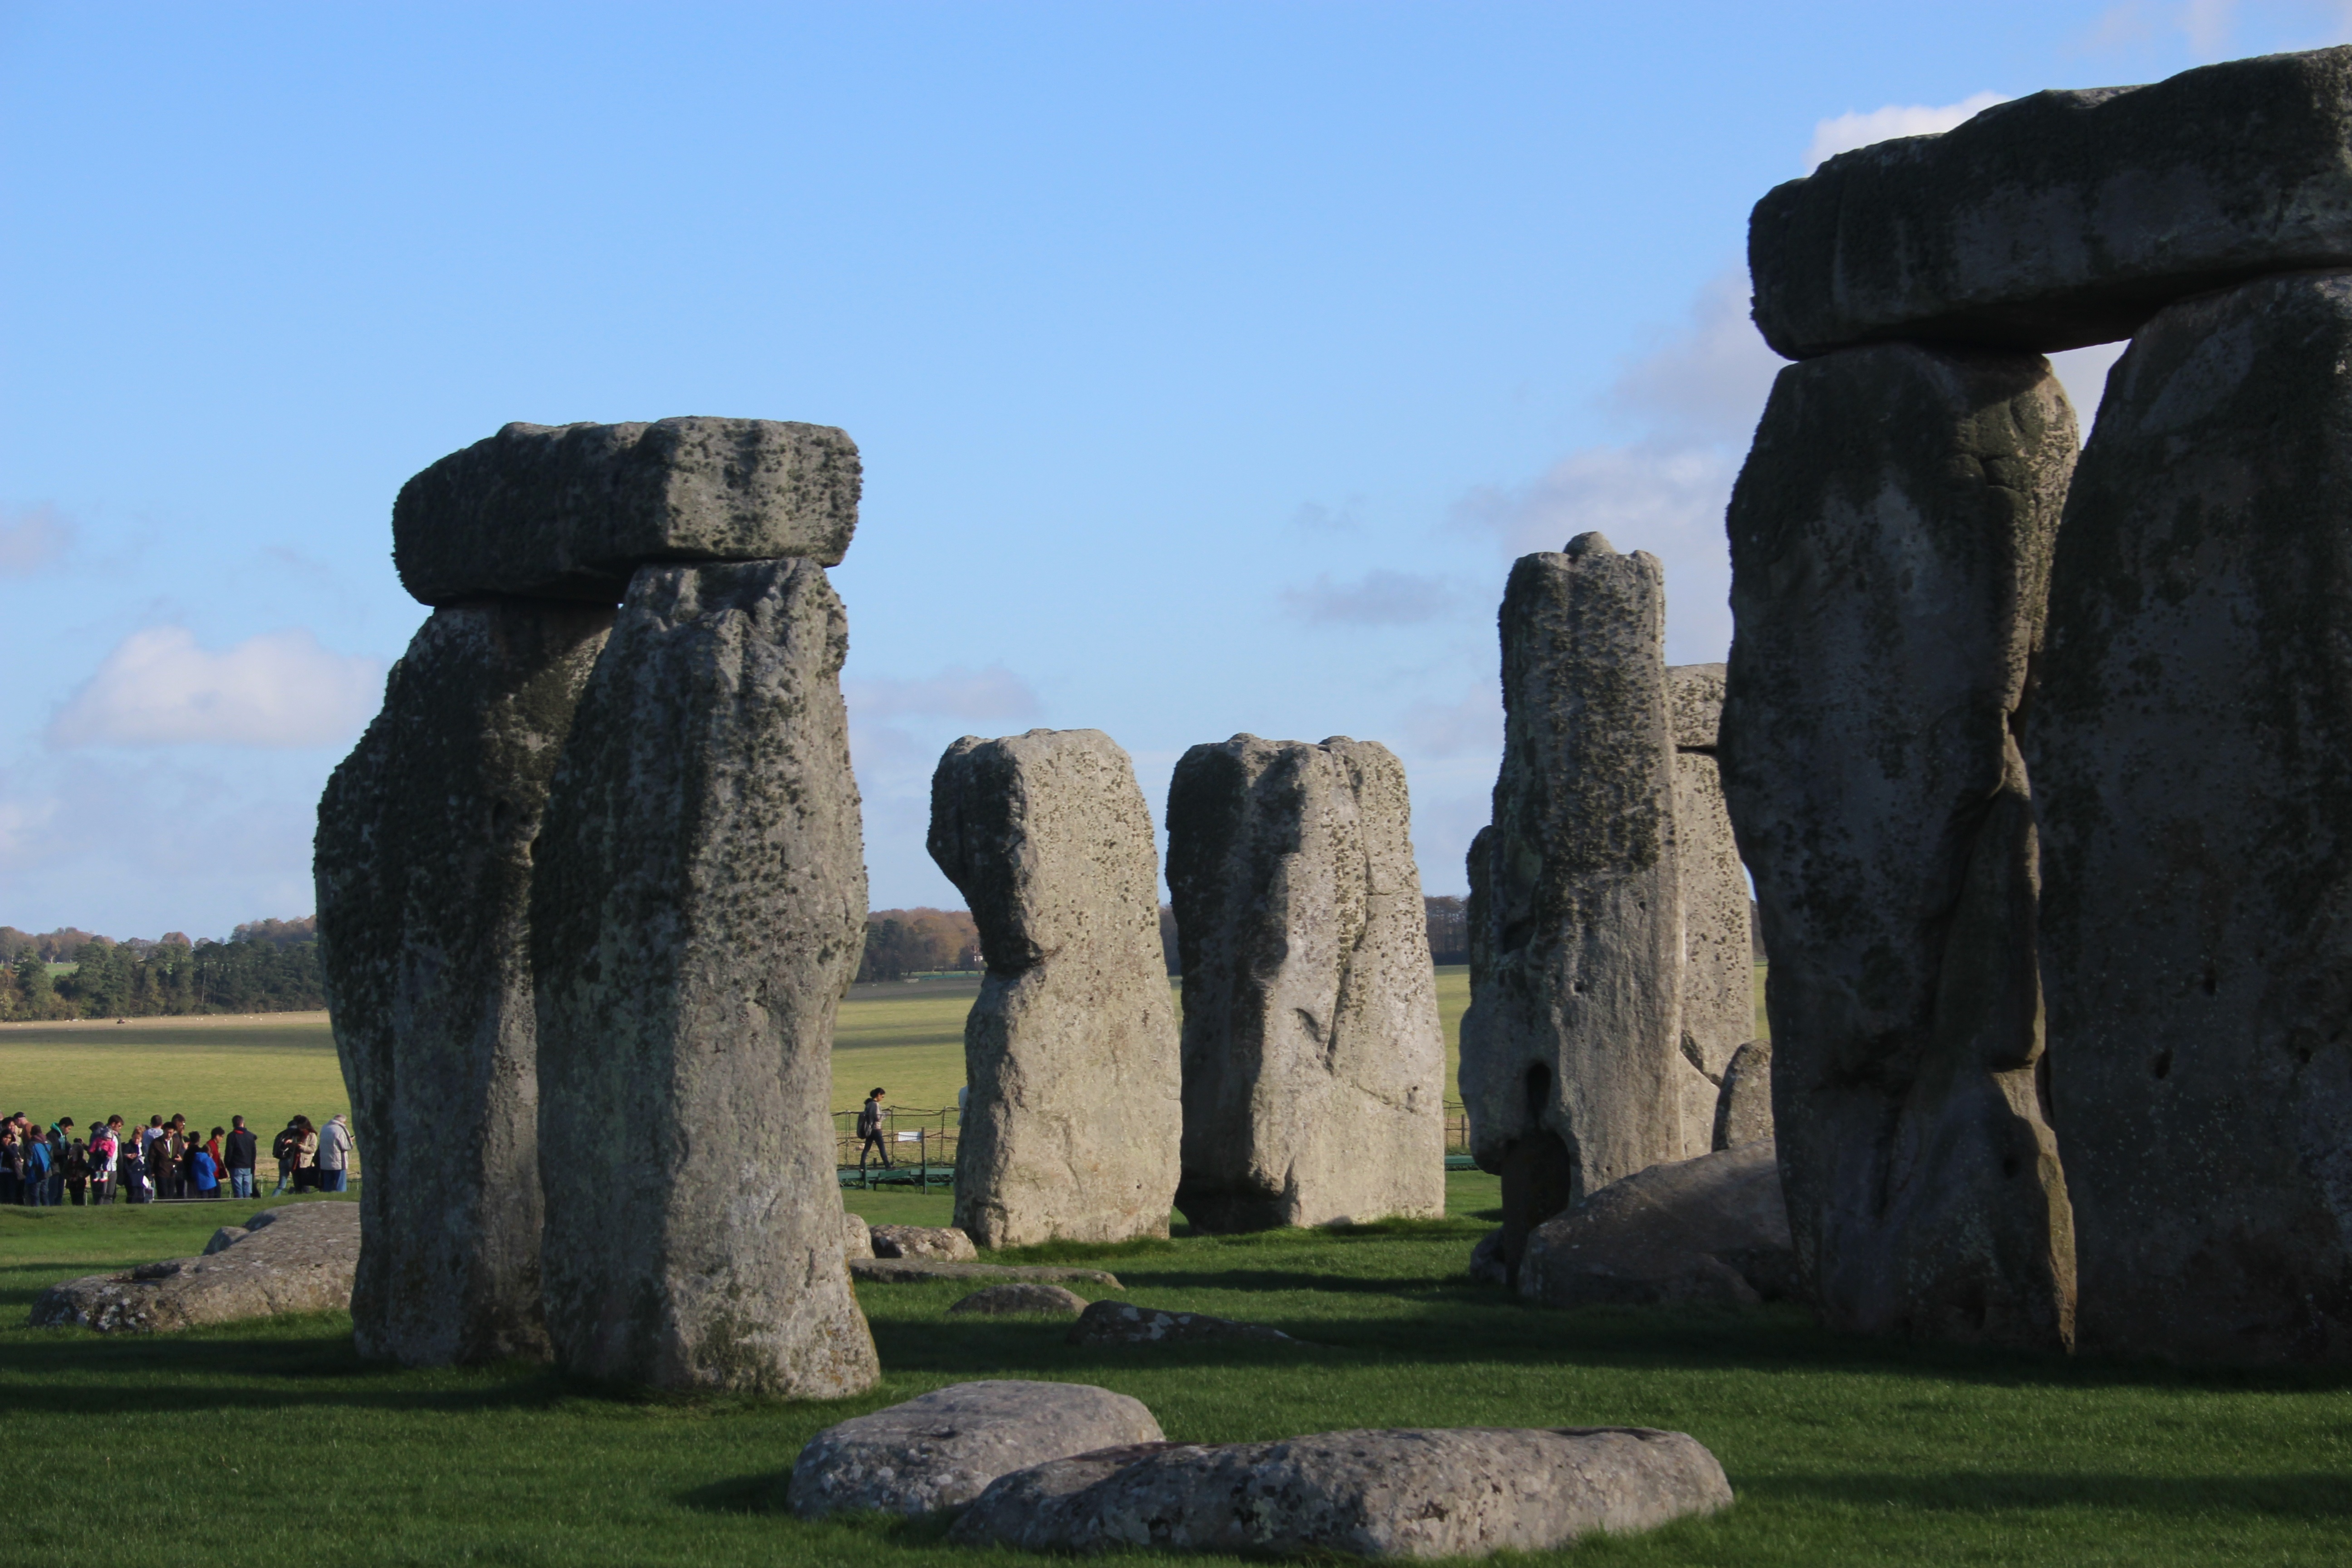
rock, architecture, stone, monument, travel, formation, europe, arch, mystery, column, religion, ancient, historic, tourism, world, uk, england, sculpture, mysterious, temple, ruins, boulder, english, heritage, prehistoric, destination, stonehenge, monolith, salisbury, henge, prehistory, megalith, ancient history